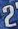
Number: 2